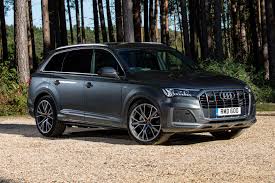
Label: noambulance